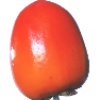
Label: kaki